A Death in the Family (comics)

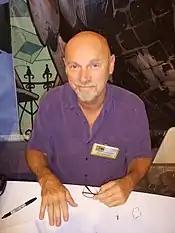
Jim Starlin, a bald man with a goatee wearing a purple shirt, sits at a table.

O'Neil decided that Jason either needed another personality revamp or to be written out of "Batman". Around that time, DC was planning to publish a comic promoting HIV/AIDS education, and requested that writers submit suggestions for characters to kill off from AIDS. Starlin, who had advocated killing Robin when he began writing "Batman", filled the suggestion box with proposals to kill off Jason, but DC staff rejected the idea after realizing all the papers had Starlin's handwriting. However, DC president Jenette Kahn wanted to address Jason's unpopularity. O'Neil and Kahn attended an editorial retreat, where O'Neil recalled a 1982 "Saturday Night Live" sketch in which Eddie Murphy encouraged viewers to call one of two 900 numbers if they wanted him to boil a lobster on air. The sketch garnered widespread publicity and nearly 500,000 viewers called in. O'Neil proposed a similar stunt involving one of the DC characters, which Kahn found intriguing.